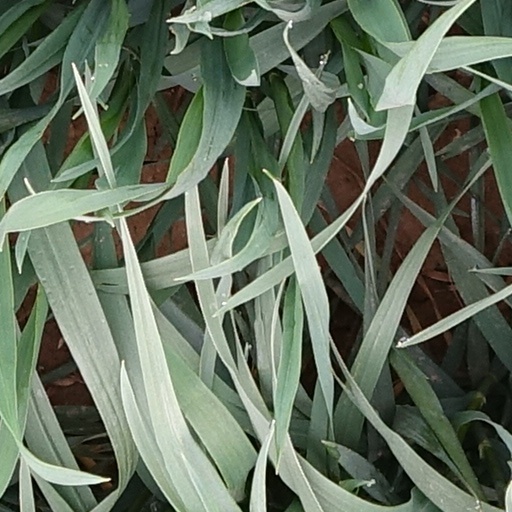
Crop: wheat